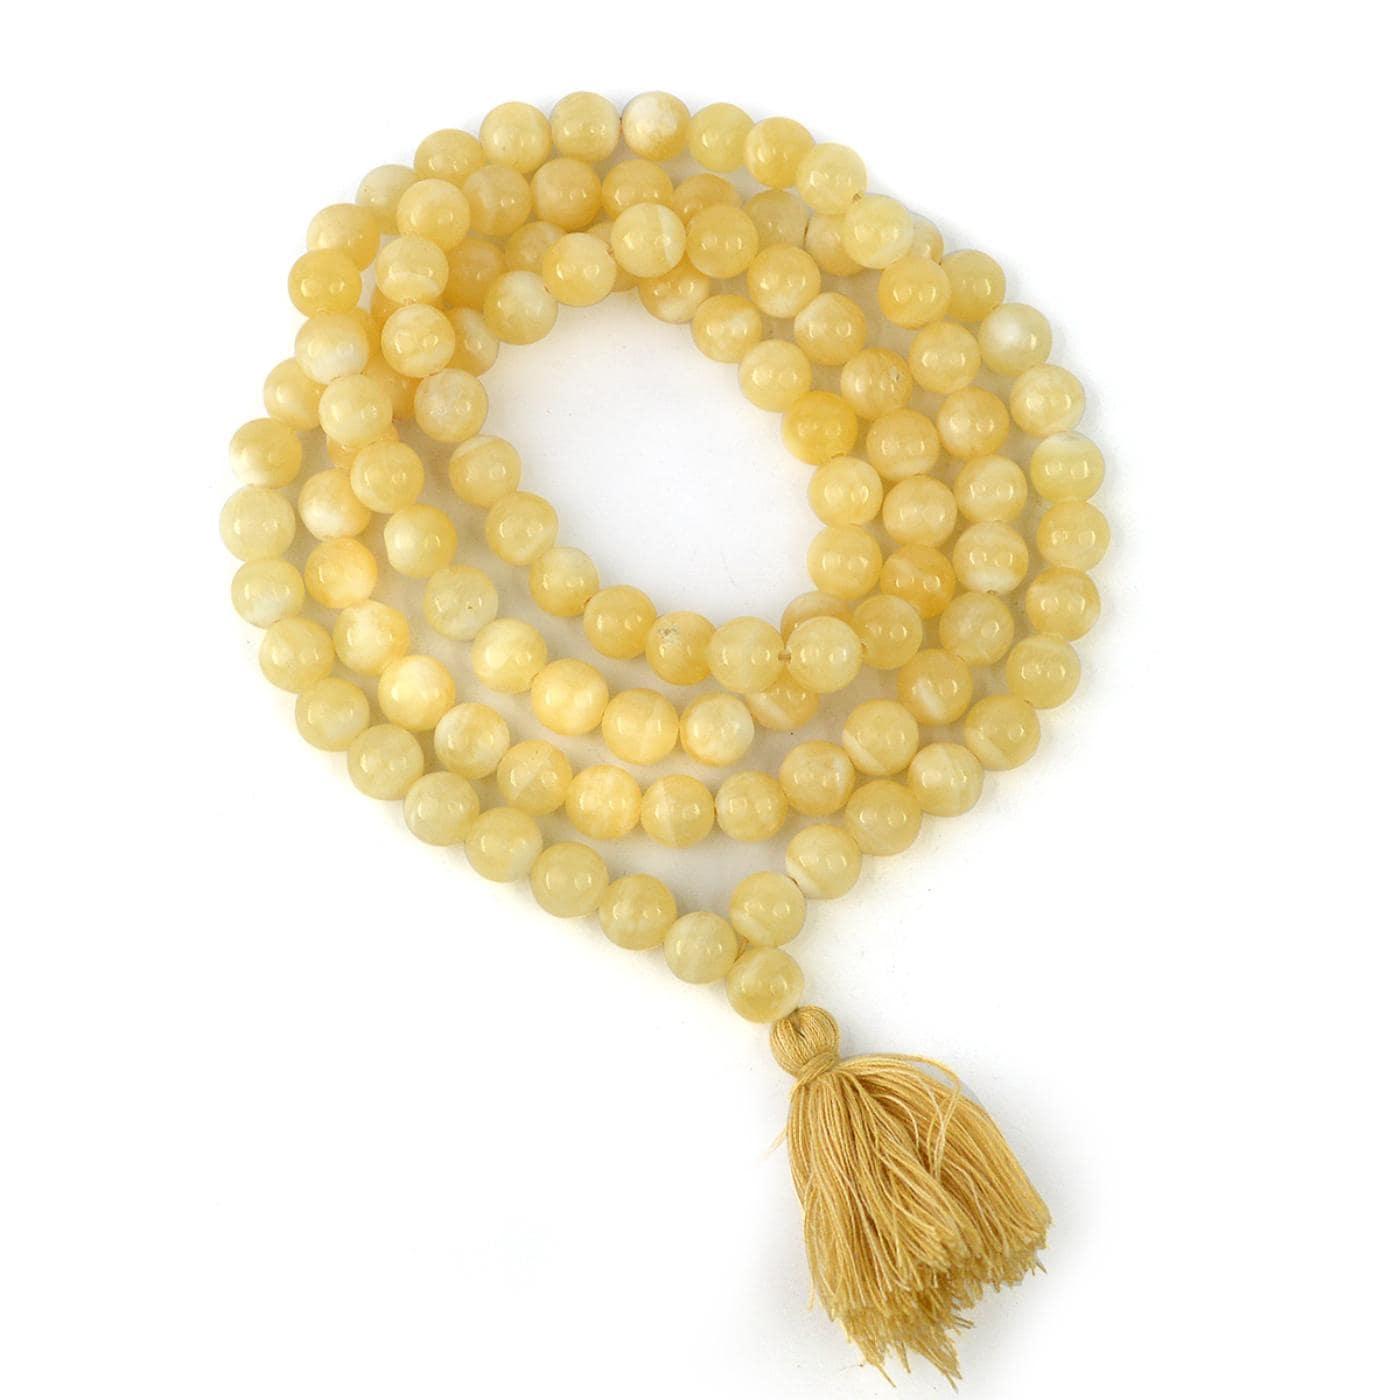
Reiki Crystal Products Natural Yellow Calcite 8mm Mala 108 Round Bead Mala / Necklace for Reiki Healing and Crystal Healing Stone
Type: Necklaces & Pendants
Brand: Reiki Crystal Products
Price: Rs. 1499
Hand Made Natural Crystal Stone Mala / Necklace | Length : 32 Inch. | Stone Size - 8 mm | Shape Round | Number of Beads 108 | Charged By Reiki Grand Master & Vastu Expert
Features: Hand Made Natural Crystal Stone Mala / Necklace | Length : 32 Inch. | Stone Size - 8 mm | Shape Round | Number of Beads 108 | Charged By Reiki Grand Master & Vastu Expert,Natural Healing Crystal Stone Mala for Reiki Healing, Crystal Healing, Numerology, Tarot, Astrology & Feng Shui,100% Authentic, Original and Natural Healing Stone / Crystal Mala - small holes, crack marks on the surface or inside the stones are often visible,Material : Natural Healing Stones See Images & Product Description For Healing Properties /Advantages,Stylish Party-Daily-Office-Casual Wear Reiki Healing Stone Mala / Necklace for Men, Women, Boys, Girls. Best for Gifting & Personal Use.
Included: Pack Of 1 X Yellow Calcite 8mm Mala